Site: brandenburg
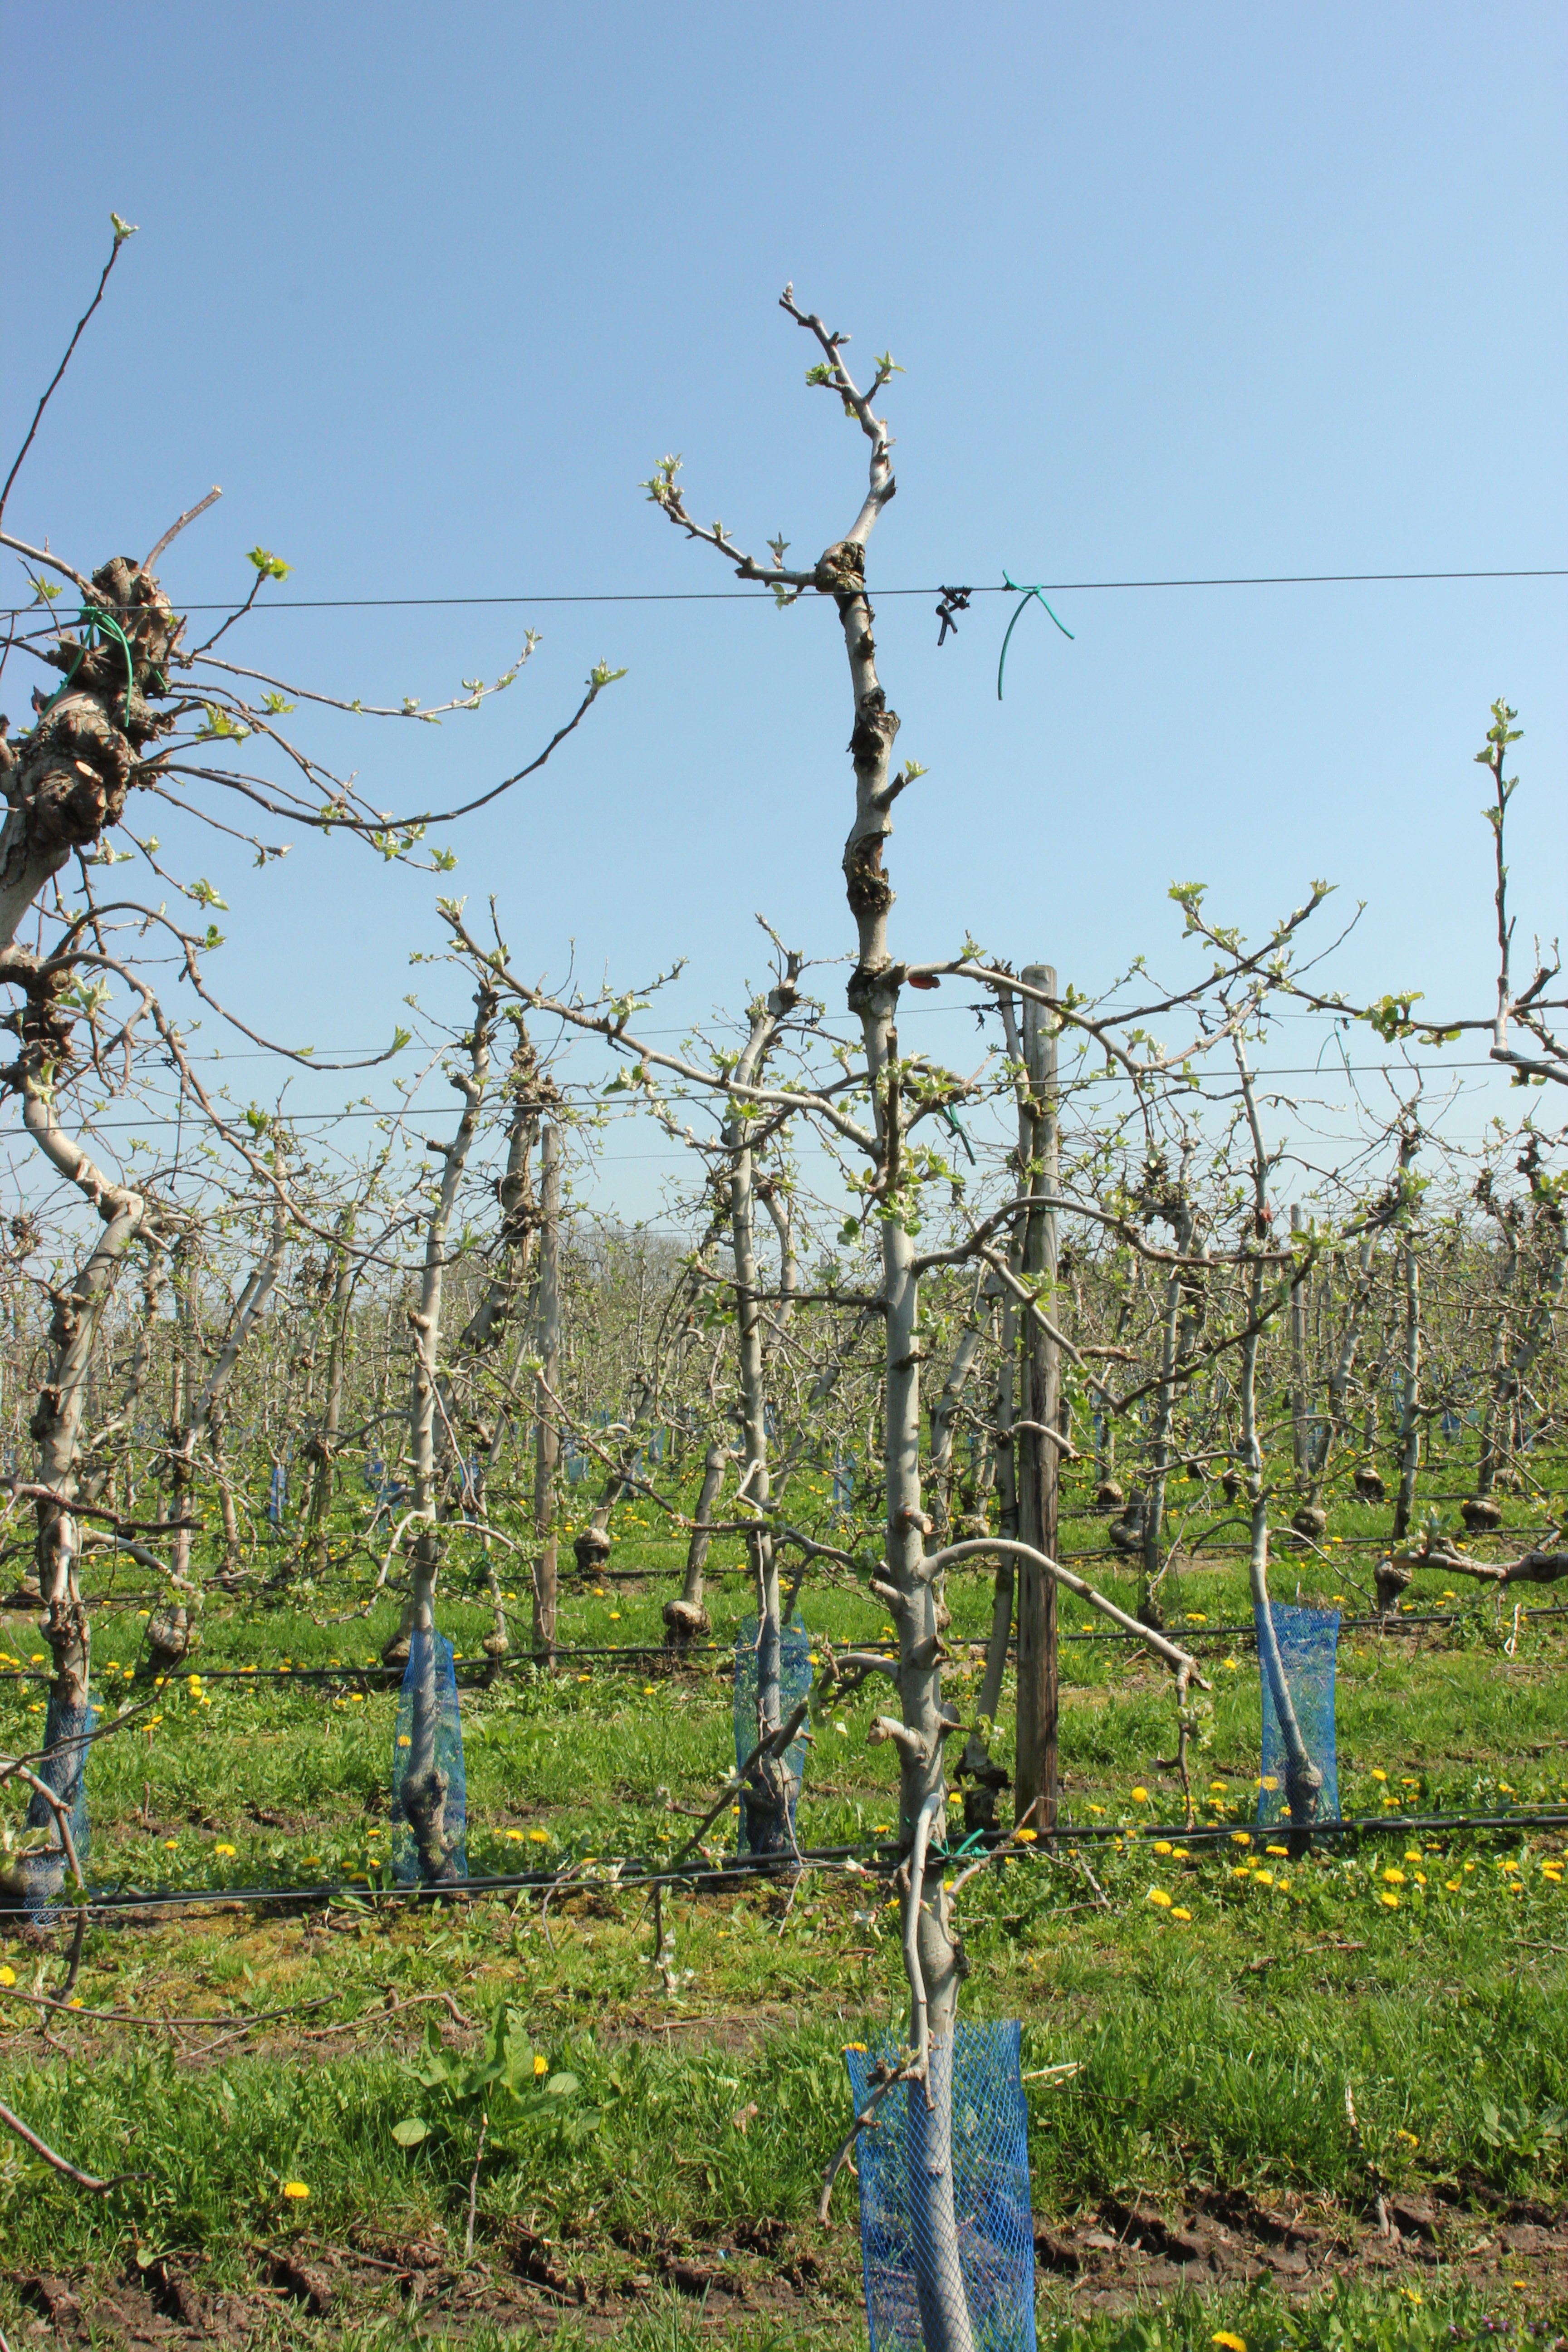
Growth stage (BBCH 56): Inflorescence emergence